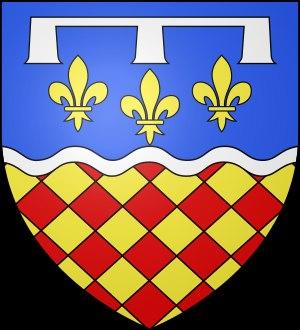
La Charente est un département français créé en 1790 sur des critères géographiques, mais aussi historiques car la partie centrale correspond à l'ancien diocèse puis comté de l'Angoumois. Ce territoire, au cours de la période historique avant la Révolution, n'a jamais connu d'unité, ni politique, ni religieuse, ni judiciaire. Son histoire a souvent été associée à celle de l'Aquitaine, mais le comté d'Angoumois, berceau royal, a souvent eu une histoire singulière et a joué un rôle non négligeable dans l'histoire de France.
Cette liste recense les commanderies et maisons de l'ordre du Temple présentes sur le territoire de l'actuelle Charente au Moyen Âge.